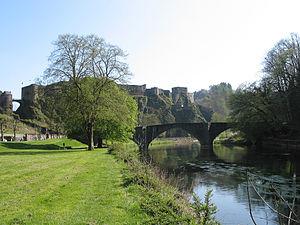
Bouillon (Belgique)
Le château de Bouillon est un château fort construit au dixième siècle situé dans la ville belge de Bouillon en province de Luxembourg et Région wallonne.
Jacob Blanquet de la Haye est un officier de la marine royale française actif dans l'océan Indien à la fin du XVIIᵉ siècle. Déclaré gouverneur des Indes orientales, il est à l'origine de l'une des prises de possession solennelles de l'île de La Réunion, le 5 mai 1671.
La province de Luxembourg est une province belge de la Région wallonne située à l'extrême sud du pays et avoisinant le grand-duché de Luxembourg.
Cordemois est un lieu-dit en bord de Semois, à trois kilomètres à l’ouest de la ville de Bouillon, dans la province de Luxembourg.